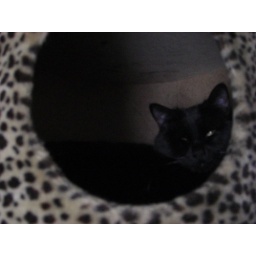
Long string of freya in cat tree